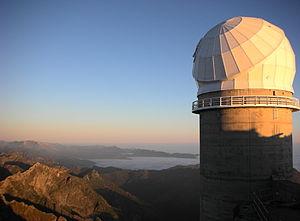
Le télescope Bernard Lyot est un instrument de type Cassegrain, dépendant de l'Observatoire Midi-Pyrénées et installé à 2 878 mètres d'altitude à l'observatoire du pic du Midi de Bigorre, dans les Hautes-Pyrénées. Avec un diamètre de 2 mètres, c'est aujourd'hui le plus grand télescope optique en France métropolitaine.
L'Institut de recherche en astrophysique et planétologie est fondé au 1ᵉʳ janvier 2011, à la suite de la fusion de plusieurs laboratoires toulousains. Comprenant environ 300 personnels et étudiants, l'IRAP est une unité mixte de recherche du CNRS et de l'université Toulouse-III-Paul-Sabatier. L'IRAP est localisé à Toulouse et à Tarbes sur les campus de l'Observatoire Midi-Pyrénées. Les équipes scientifiques de l'IRAP mènent des recherches fondamentales pour comprendre l'Univers et les objets qui le constituent à partir d'observations et de modélisations. Ces études vont du centre de la Terre jusqu'au Big Bang.
Le pic du Midi de Bigorre est situé dans les Hautes-Pyrénées, et atteint une altitude de 2 876 mètres. Il est connu entre autres pour la présence d'un observatoire astronomique et d'un relais de télévision, installés à son sommet.